Why Me? (1985 film)

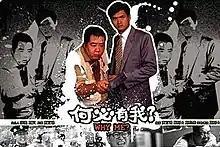
Film poster

Why Me? (何必有我) is a 1985 Hong Kong drama film written, directed by and starring Kent Cheng. The film co-stars Chow Yun-fat and Olivia Cheng. For his performance in the film, Kent Cheng won his first Hong Kong Film Award for Best Actor at the 5th Hong Kong Film Awards.